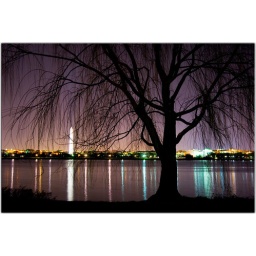
Standing in the grass at Ladybird Johnson Park, I saw the Washington Memorial through this willow tree and....well, this is the result.